Mitsunari Okamoto

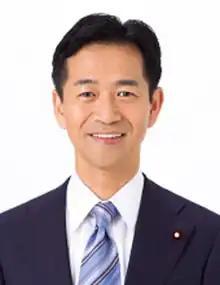
Official portrait, 2017

Mitsunari Okamoto (born 5 May 1965) is a Japanese politician from Komeito who represents Tokyo's 29th district in the House of Representatives. Okamoto was vice minister in the Finance Ministry in the Second Kishida Cabinet. Following the 2024 Japanese general election he became the chairman of the Komeito Policy Research Council.